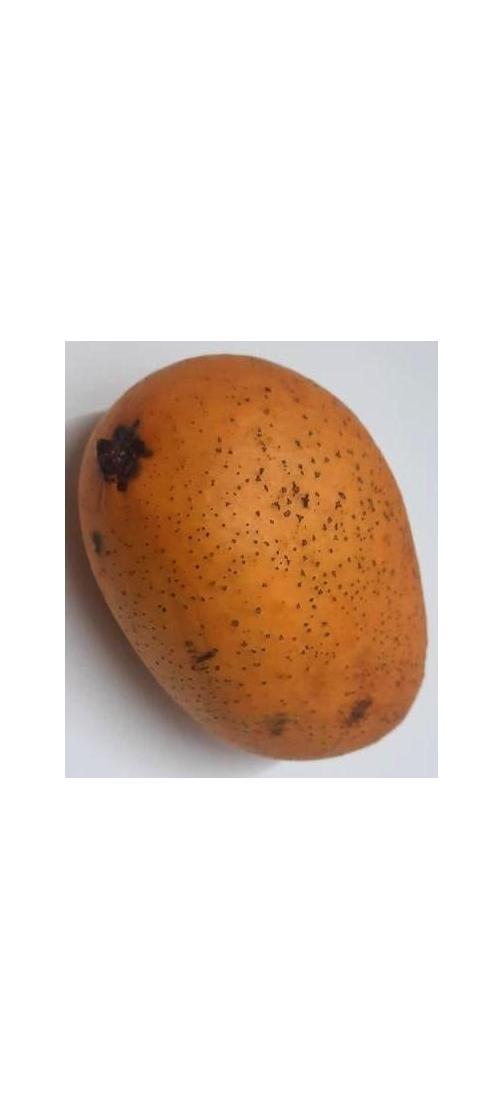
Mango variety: Ashshina Classic